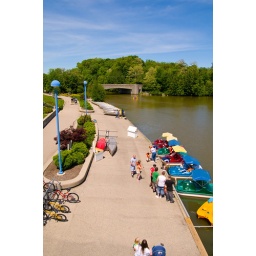
A beautiful, busy day at the boat rental area at the lake in Sharon Woods park, Cincinnati, OH area.